Queen Alliquippa

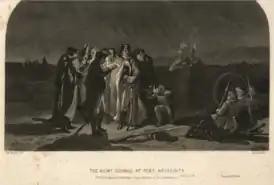
An engraving depicting the evening council of George Washington at Fort Necessity.

In 1752, Conrad Weiser reported visiting Queen Aliquippa, at "Aliquippa's Town" located on the Ohio at the mouth of Chartiers Creek, a tributary of the Ohio River near McKees Rocks and Pittsburgh. In January, 1754, George Washington, was sent by Virginia's Lt. Governor Dinwiddie to ask the French to leave the Ohio region, and he met with Iroquois leaders at Logstown; whilst there, Washington failed to pay his respects to Queen Aliquippa. Washington arrived at the Great Meadows (Fort Necessity) 24 May 1754. A Virginia regiment arrived at the Great Meadows with Tanacharison (known as the "Half King") on 9 June 1754. Battle of Fort Necessity occurred 3 July 1754. On the 4th of July, Washington surrendered to the French and accepted defeat. The British troops left Fort Necessity for Wills Creek on the morning of July 4, from there they marched back to Virginia. To understand the events of the day, a hearing conducted by Virginia's Lt. Governor Dinwiddie was held.